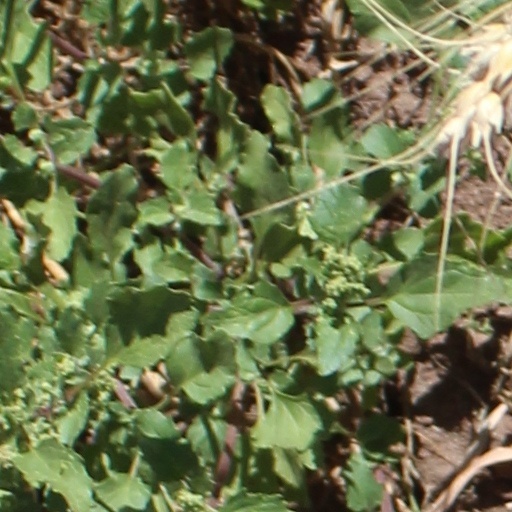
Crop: wheat